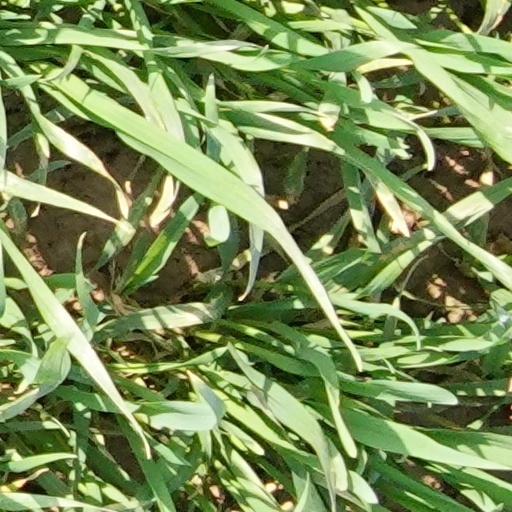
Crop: wheat